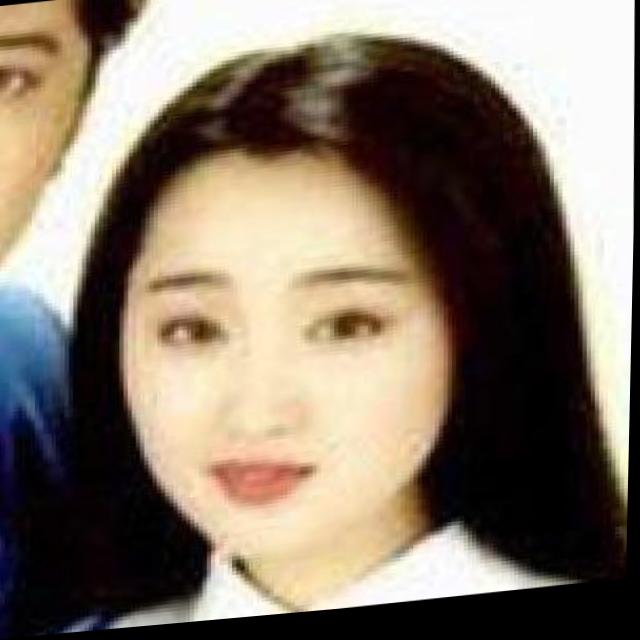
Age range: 21-44